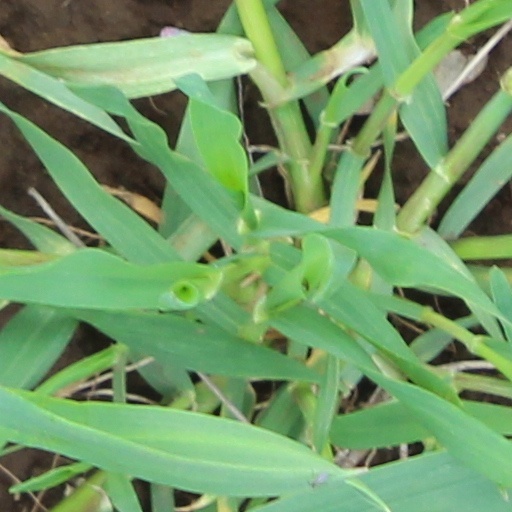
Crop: wheat